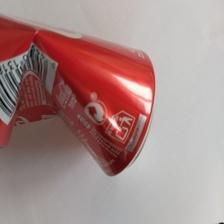
Label: cans